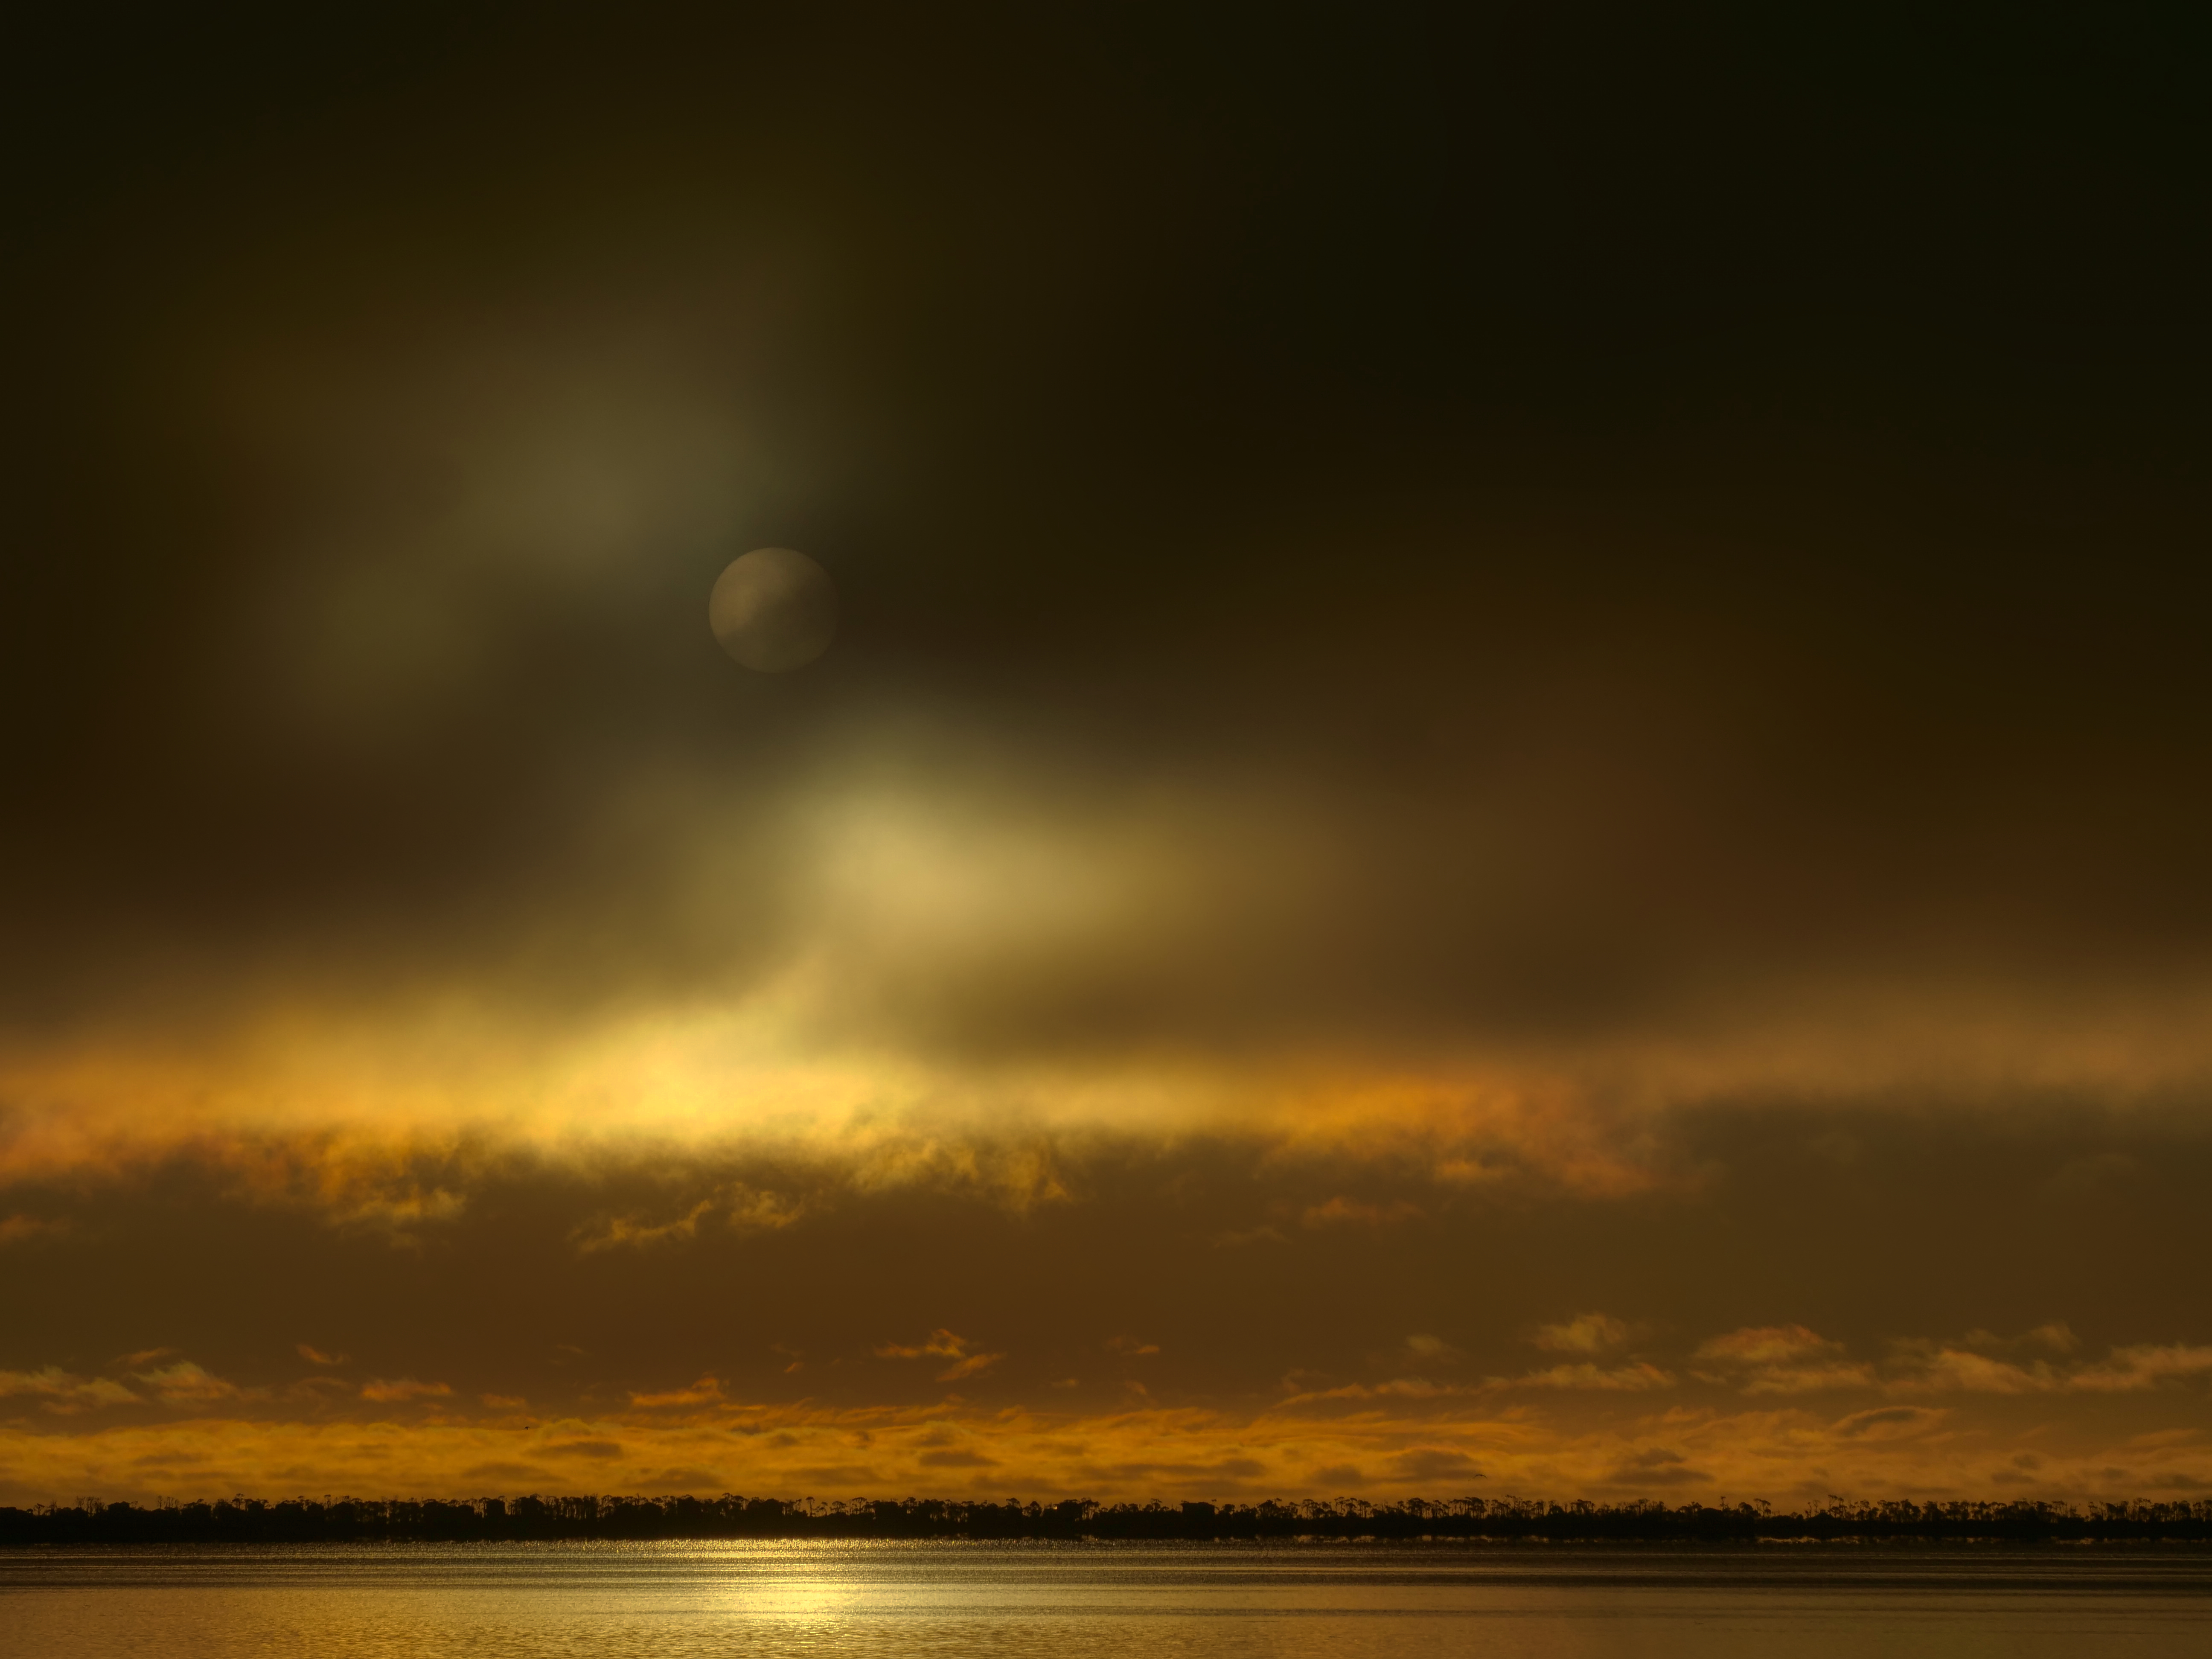
sunset, cloudy sky, florida, Port Saint Joe, Saint Joseph Bay, cape san blas, Dark Clouds at Sunset, Stormy Sunset, sky, cloud, horizon, nature, water, atmospheric phenomenon, daytime, atmosphere, natural landscape, light, afterglow, yellow, morning, evening, dusk, calm, sunrise, sea, sunlight, sound, dawn, night, lake, reflection, astronomical object, cumulus, ocean, landscape, darkness, river, meteorological phenomenon, loch, sun, coast, bank, space, bay, reservoir, moon